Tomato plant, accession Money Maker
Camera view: vertical (180 deg); turntable rotation: 150 degrees
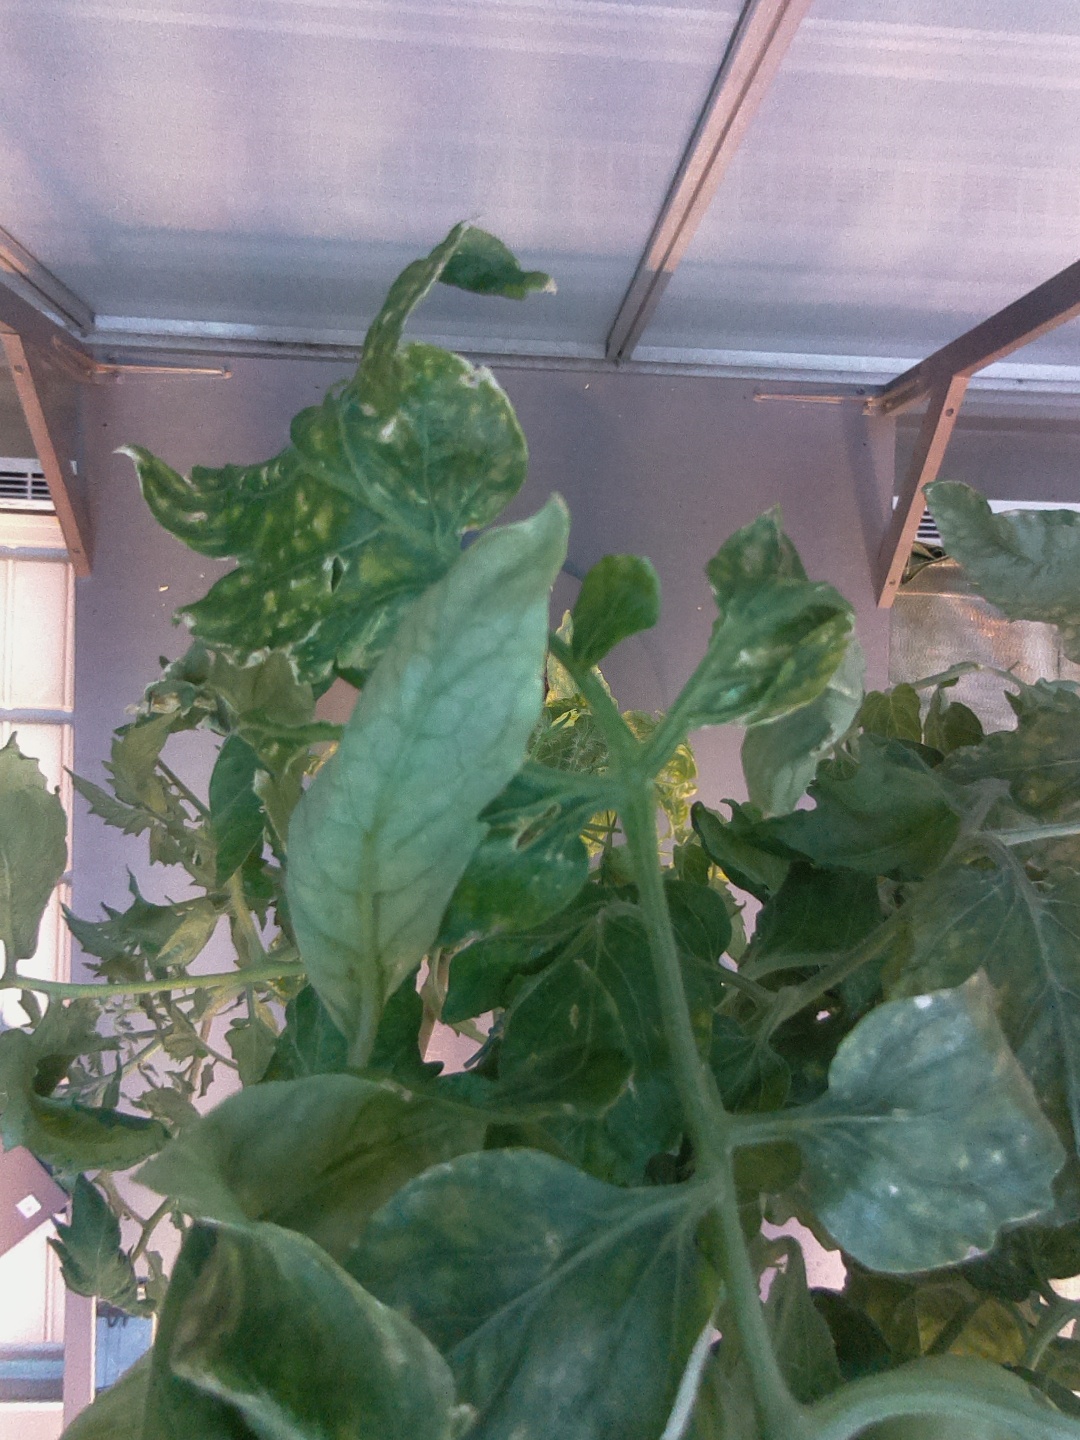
BBCH growth stage 76: 60%-70% of final fruit size